Ozone Park

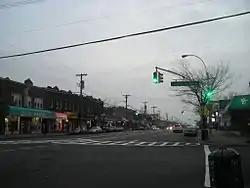
Rockaway Boulevard in South Ozone Park

Centreville, which still uses this name, is bordered by Aqueduct on the east, Cross Bay Boulevard on the west, North Conduit Avenue on the south, and Rockaway Boulevard on the north. Liberty Heights is a triangular area bordered by Liberty Avenue on the south, diagonal-running 101st Avenue (Jerome Avenue) from the southwest to the northeast, and Woodhaven Boulevard to the east. Balsam Village was named after Balsam Farms, which sold off parcels of land for development, and is bordered by Liberty Avenue and North Conduit Avenue on the north, 84th Street on the west, and Cross Bay Boulevard on the east.